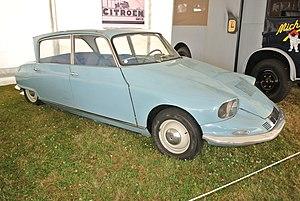
Prototype C60 présenté au rassemblement du centenaire en juillet 2019 à La Ferté Vidame
Les prototypes C de Citroën forment une gamme des véhicules conçus entre 1953 à 1956 sous la direction d'André Lefèbvre. Les travaux aboutissent au C10, dit parfois « Coccinelle », qui sera présenté au grand public en 1956.